List of truck types

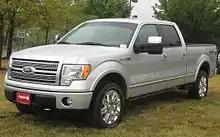
A pickup truck is a popular light truck

Light trucks are larger than mini trucks but smaller than medium trucks. In the US, they are defined as weighing between . There is no smaller classification.